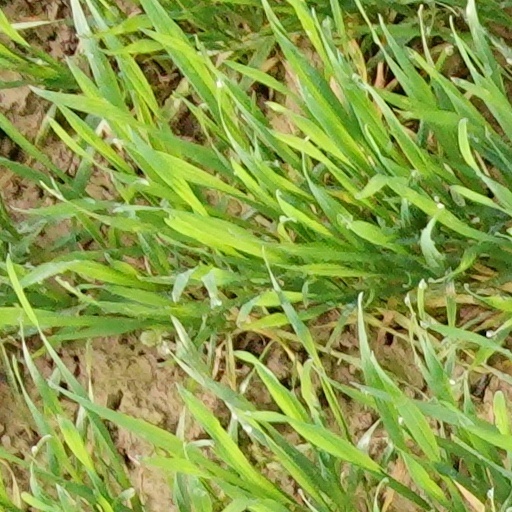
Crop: wheat